401 Squadron (Portugal)

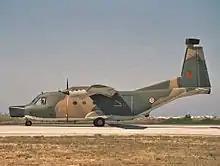
Former Portuguese Air Force C-212-100ECM

401 Squadron ""Cientistas"" was an aerial reconnaissance, photography and maritime patrol squadron of the Portuguese Air Force disbanded in 2011. The squadron also conducted counter-narcotic operations, monitoring of marine pollution in the Portuguese exclusive economic zone, and natural resource surveying.